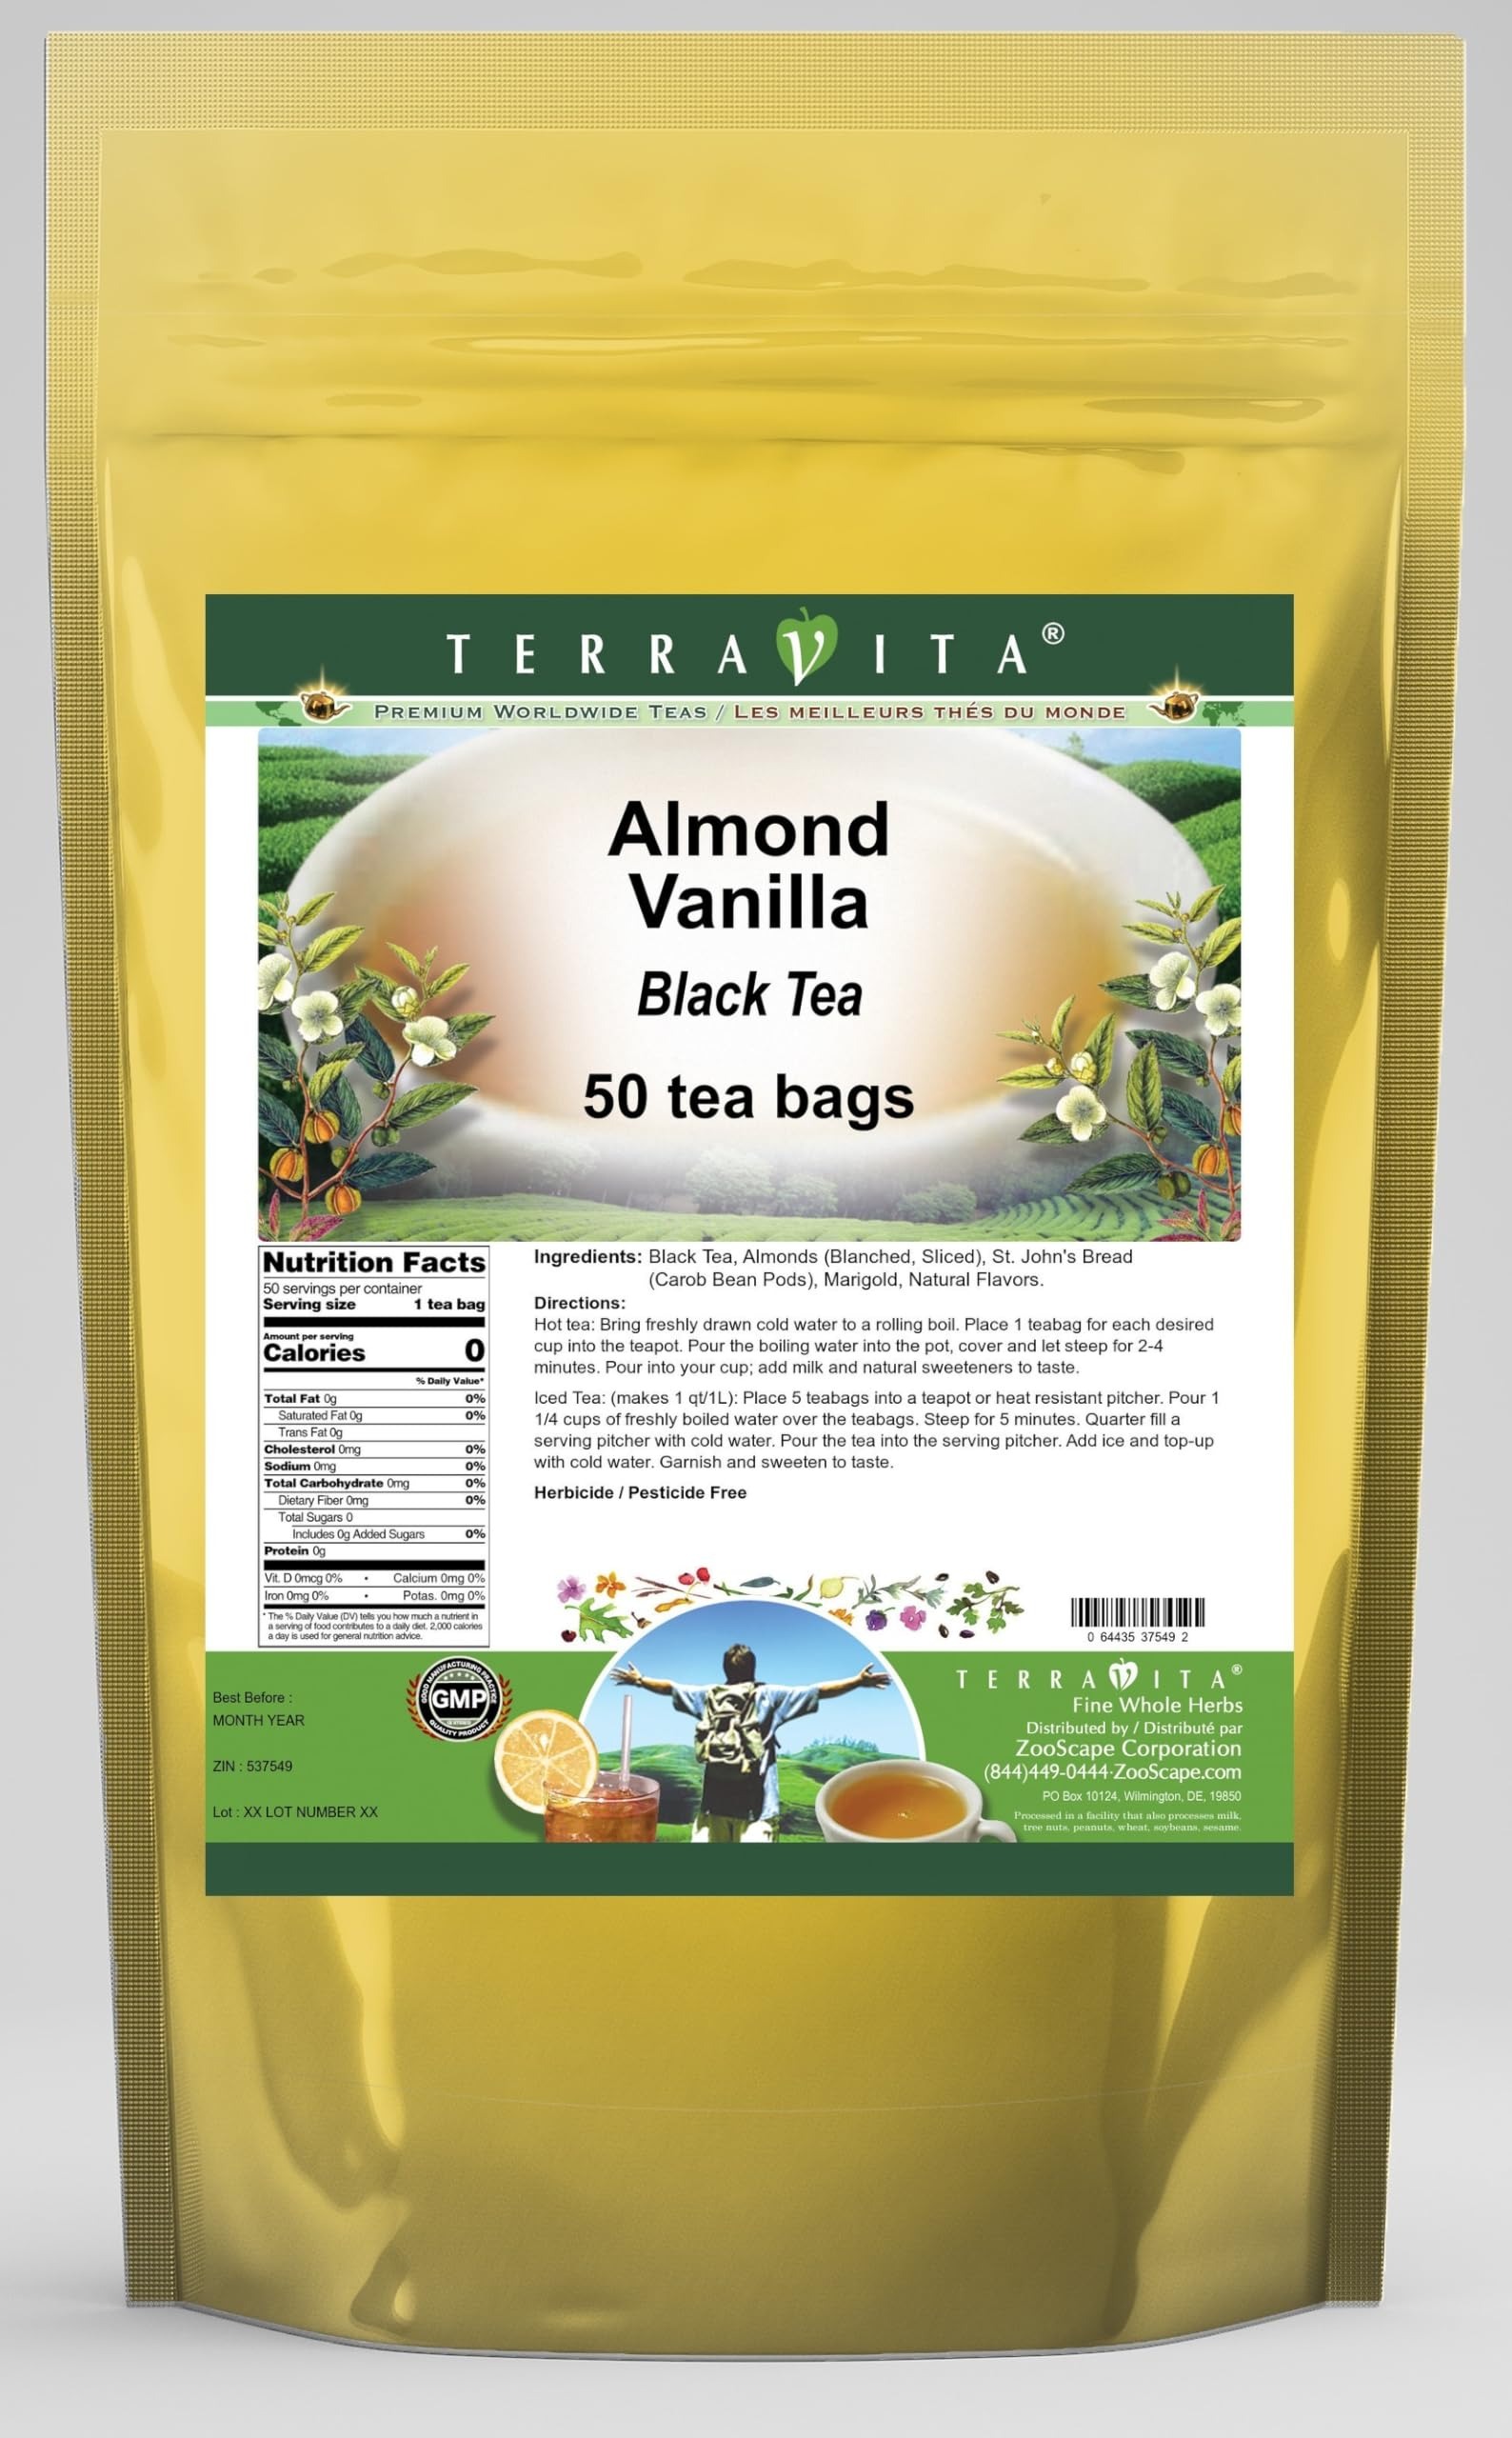
Item Name: Almond Vanilla Black Tea (50 tea bags, ZIN: 537549) - 3 Pack
Bullet Point 1: Our Almond Vanilla Black Tea is a tasty flavored Black tea with Almonds, Carob Bean Pods (St. John's Bread) and Marigold that has a refreshing taste that will impress you! The unique Almond Vanilla taste is delicious! - Ingredients: Black tea, Almonds, Carob Bean Pods (St. John's Bread), Marigold and Natural Almond Vanilla Flavor.
Bullet Point 2: No fillers.
Bullet Point 3: Manufacturer: TerraVita
Bullet Point 4: Size: 50 tea bags
Bullet Point 5: Black Tea Bags - Packed in a convenient upright pouch!
Product Description: Our Almond Vanilla Black Tea is a tasty flavored Black tea with Almonds, Carob Bean Pods (St. John's Bread) and Marigold that has a refreshing taste that will impress you! The unique Almond Vanilla taste is delicious! - Ingredients: Black tea, Almonds, Carob Bean Pods (St. John's Bread), Marigold and Natural Almond Vanilla Flavor. - Hot tea brewing method: Bring freshly drawn cold water to a rolling boil. Place 1 teabag for each desired cup into the teapot. Pour the boiling water into the pot, cover and let steep for 2-4 minutes. Pour into your cup; add milk and natural sweeteners to taste. - Iced tea brewing method: (to make 1 liter/quart): Place 5 teabags into a teapot or heat resistant pitcher. Pour 1 1/4 cups of freshly boiled water over the teabags. Steep for 5 minutes. Quarter fill a serving pitcher with cold water. Pour the tea into the serving pitcher. Add ice and top-up with cold water. Garnish and sweeten to taste. - TerraVita is an exclusive line of premium-quality, natural source products that use only the finest, purest and most potent ingredients found around the world. TerraVita is hallmarked by the highest possible standards of purity, potency, stability and freshness. All of our products are prepared with the highest elements of quality control, from raw materials through the entire manufacturing process, up to and including the moment that the bottles or bags are sealed for freshness and shipped out to you. Our highest possible standards are certified by independent laboratories and backed by our personal guarantee. - TerraVita exists to meet and ensure your family's health and wellness without the harmful effects of chemicals and health products. We strive to make all of our products affordable and reliable and are constantly searching the market to m
Value: 150.0
Unit: Count

Price: 77.04